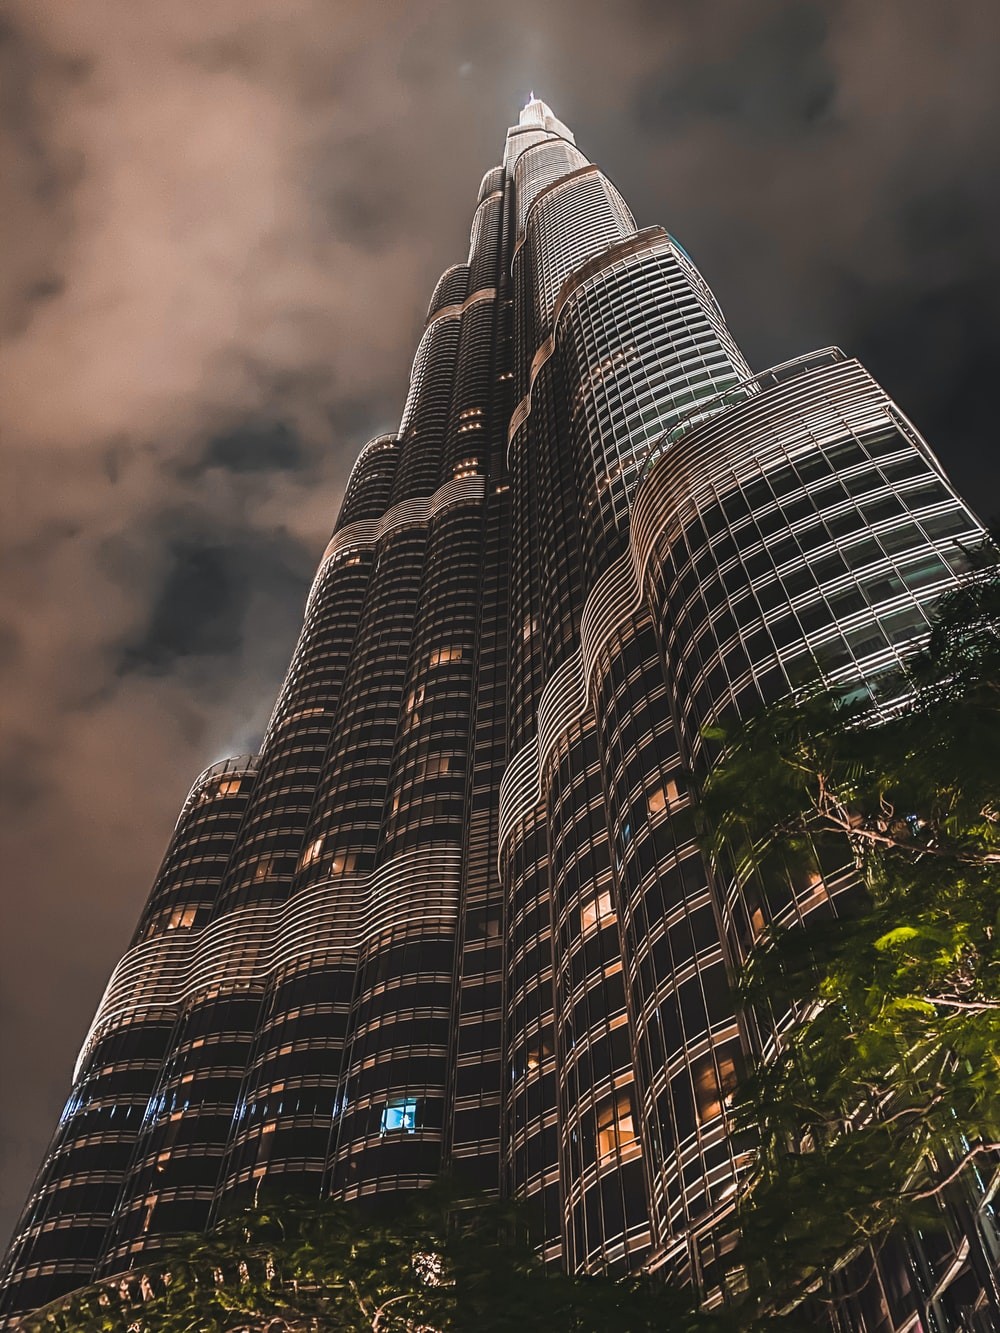
Landmark: Burj Khalifa